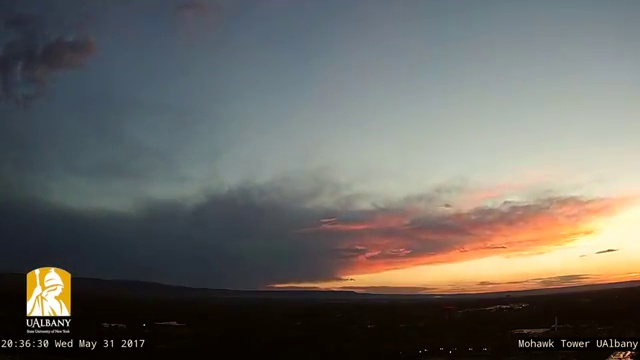
Fire: no
Smoke: no